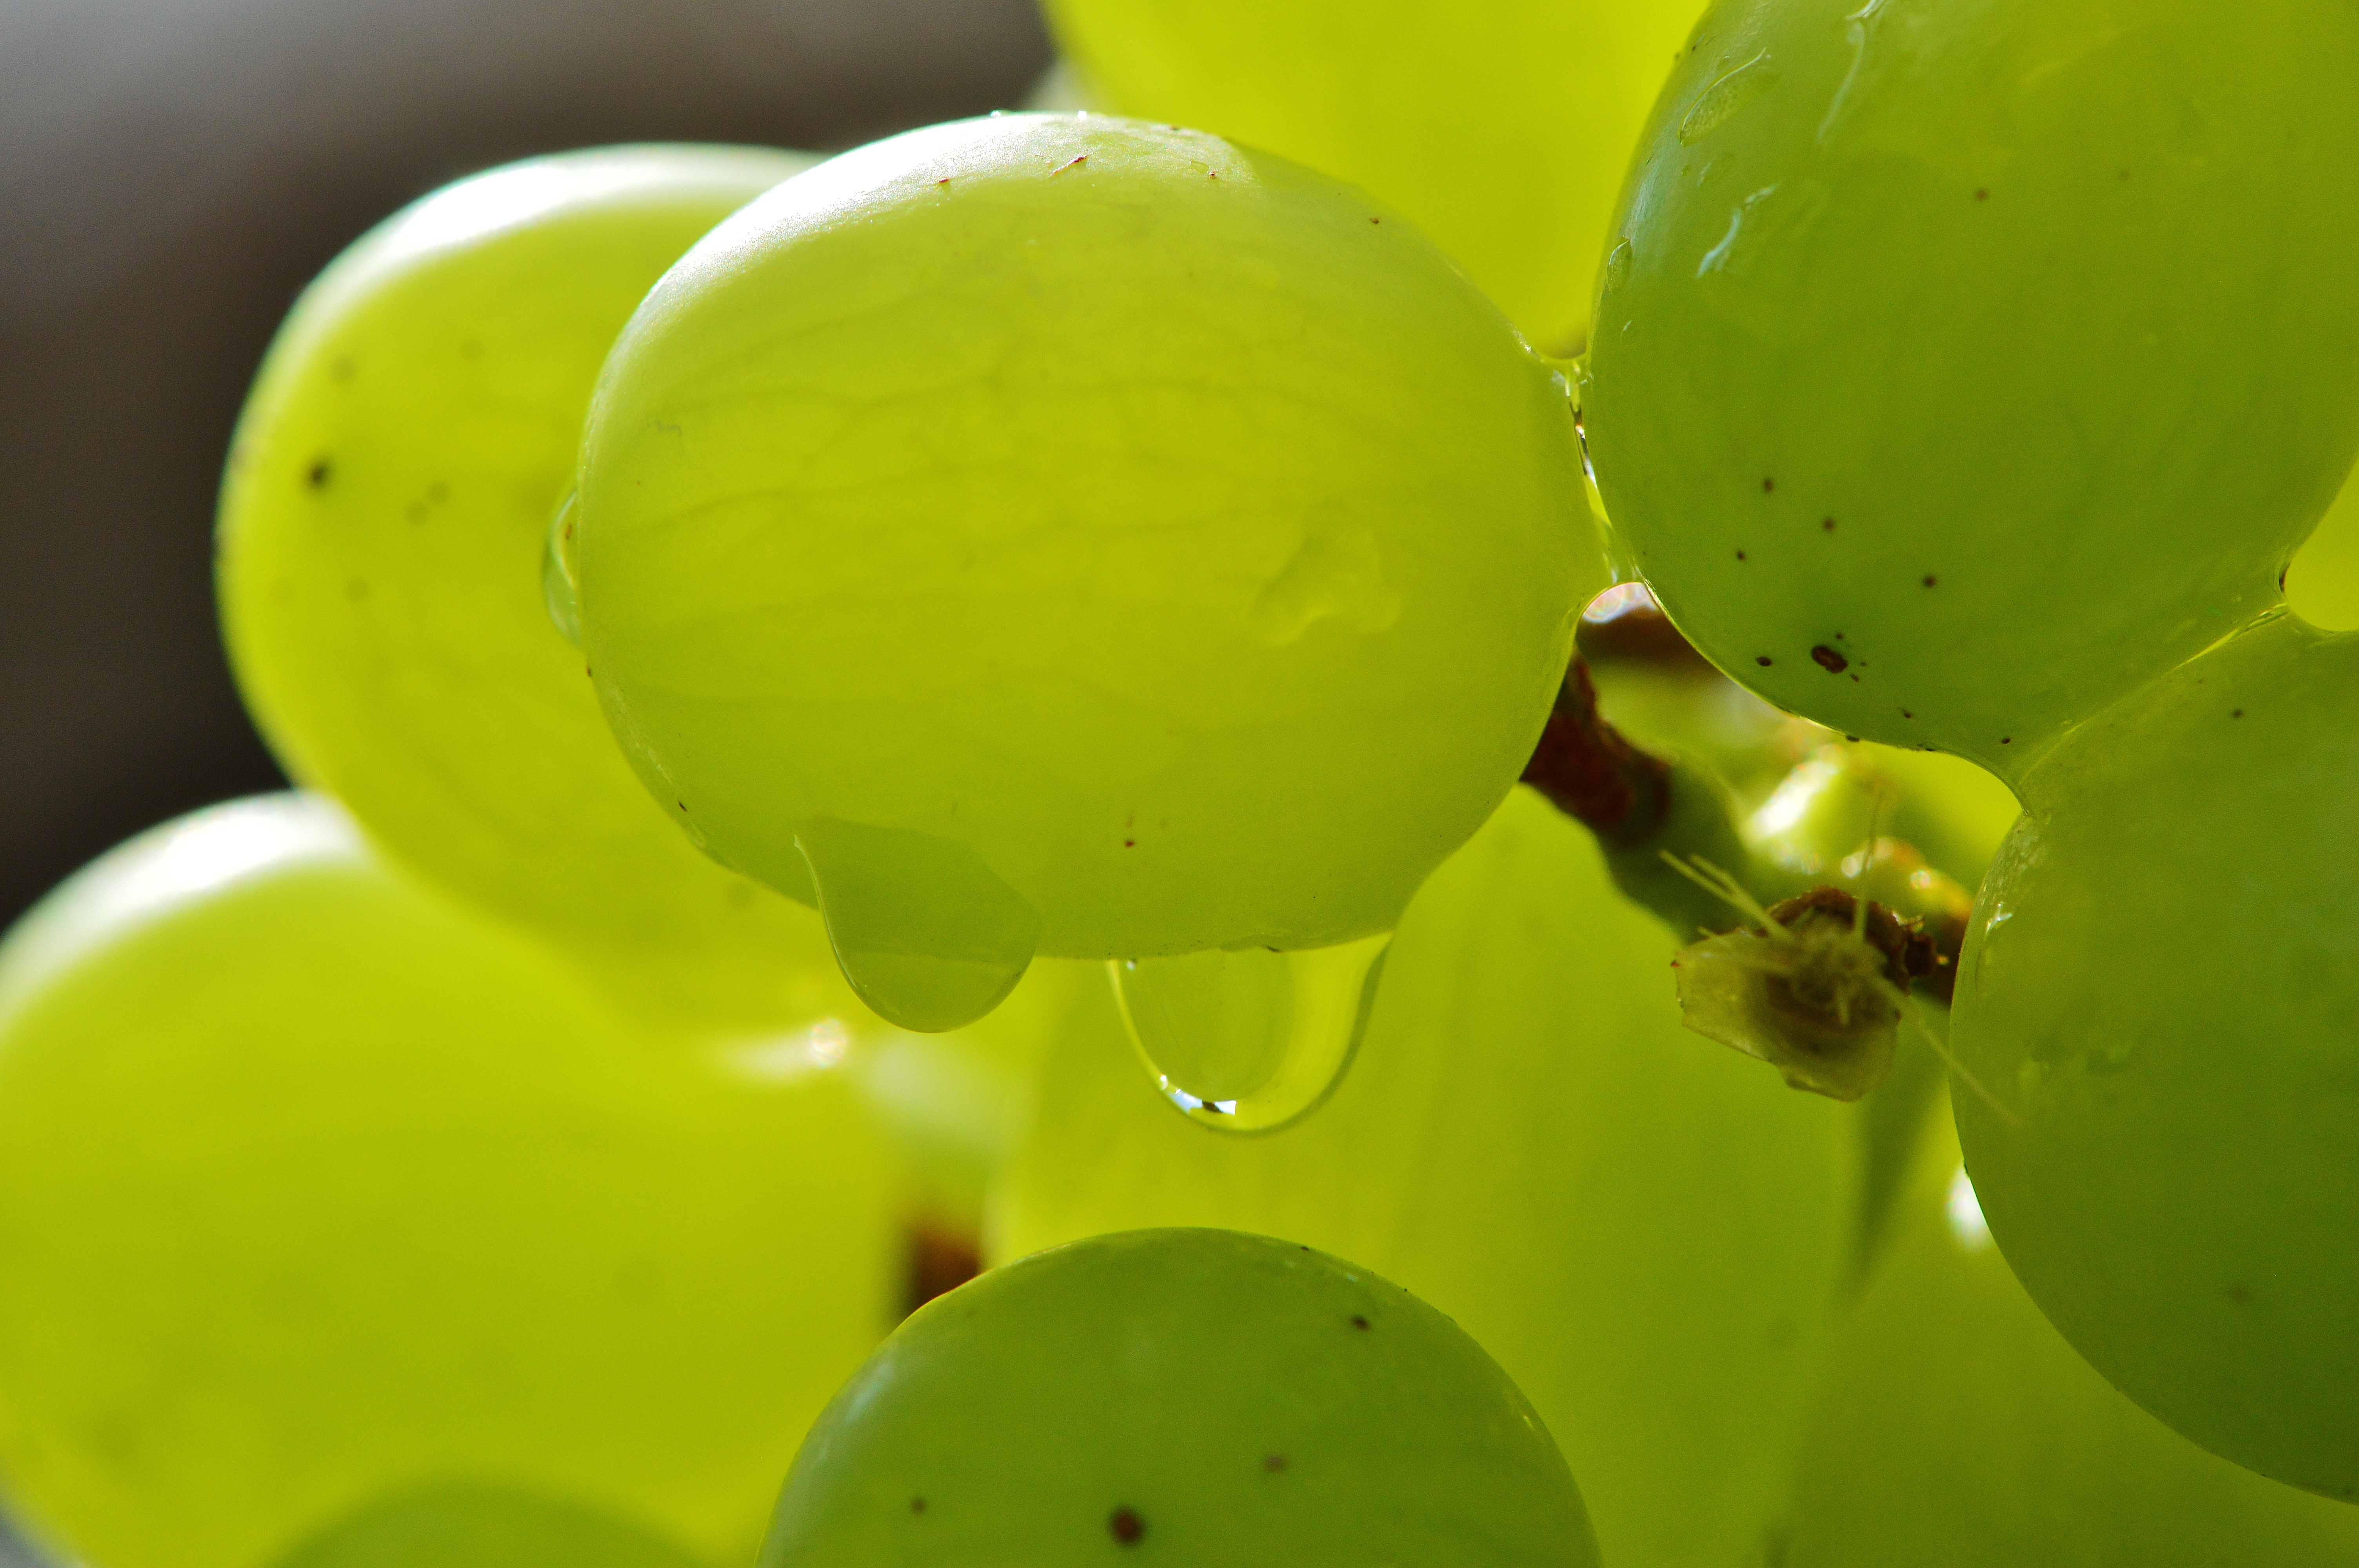
nature, plant, wine, photography, fruit, sweet, leaf, flower, food, green, produce, yellow, healthy, eat, flora, delicious, close up, grapes, fruits, liqueur, benefit from, macro photography, winegrowing, flowering plant, green grapes, table grapes, ripe grapes, land plant